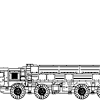
Label: Air Defense